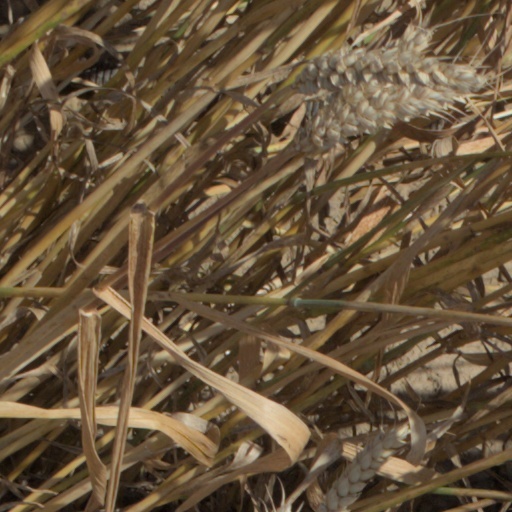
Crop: wheat